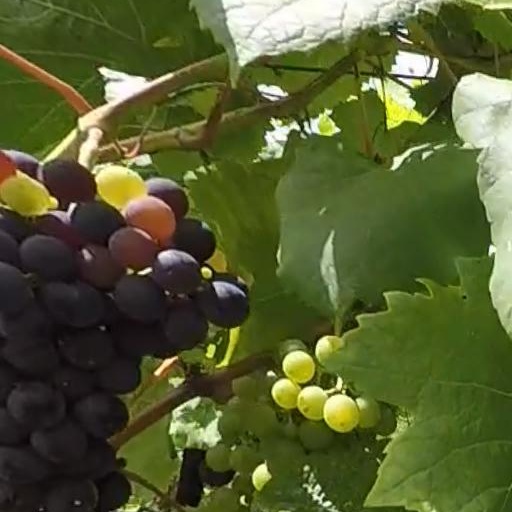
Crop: grape